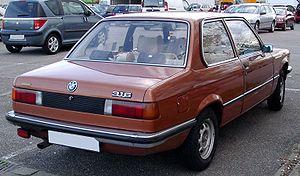
Identifiée avec le code BMW E21, la première des BMW Série 3 a été introduite sur le marché en 1975 en tant que successeure de la 2002. Disponible uniquement en version deux portes, l'E21 était disponible au lancement avec des moteurs 4 cylindres et à partir de 1977 avec des moteurs 6 cylindres. Produite jusqu'en 1983, elle a été remplacée fin 1982 par l'E30 avec comme nouveauté une version quatre portes et des motorisations diesel.